About a Boy (novel)

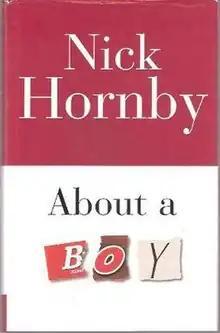
First edition

About a Boy is a 1998 coming of age novel written by British writer Nick Hornby, which has sold over a million copies. The novel was later adapted into a feature film in 2002 and a television series in 2014.